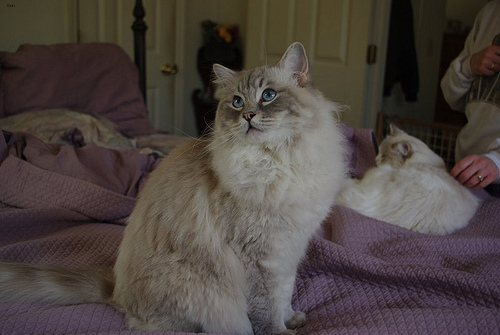
Breed: ragdoll